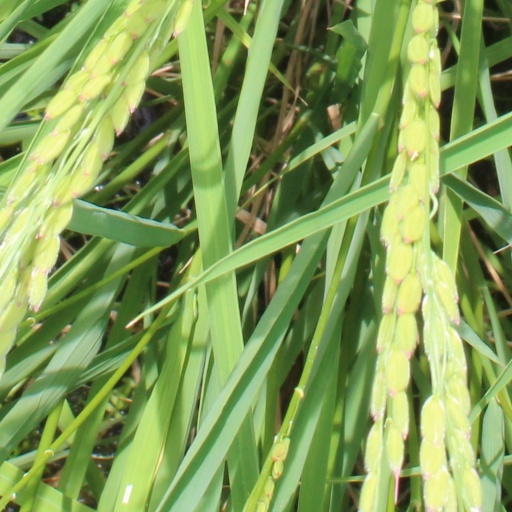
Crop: rice